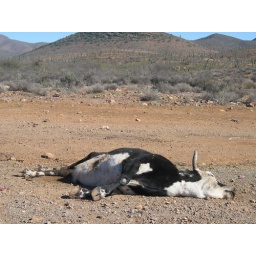
A dead cow by the road is not such an uncommon sight on the Transpeninsular highway.